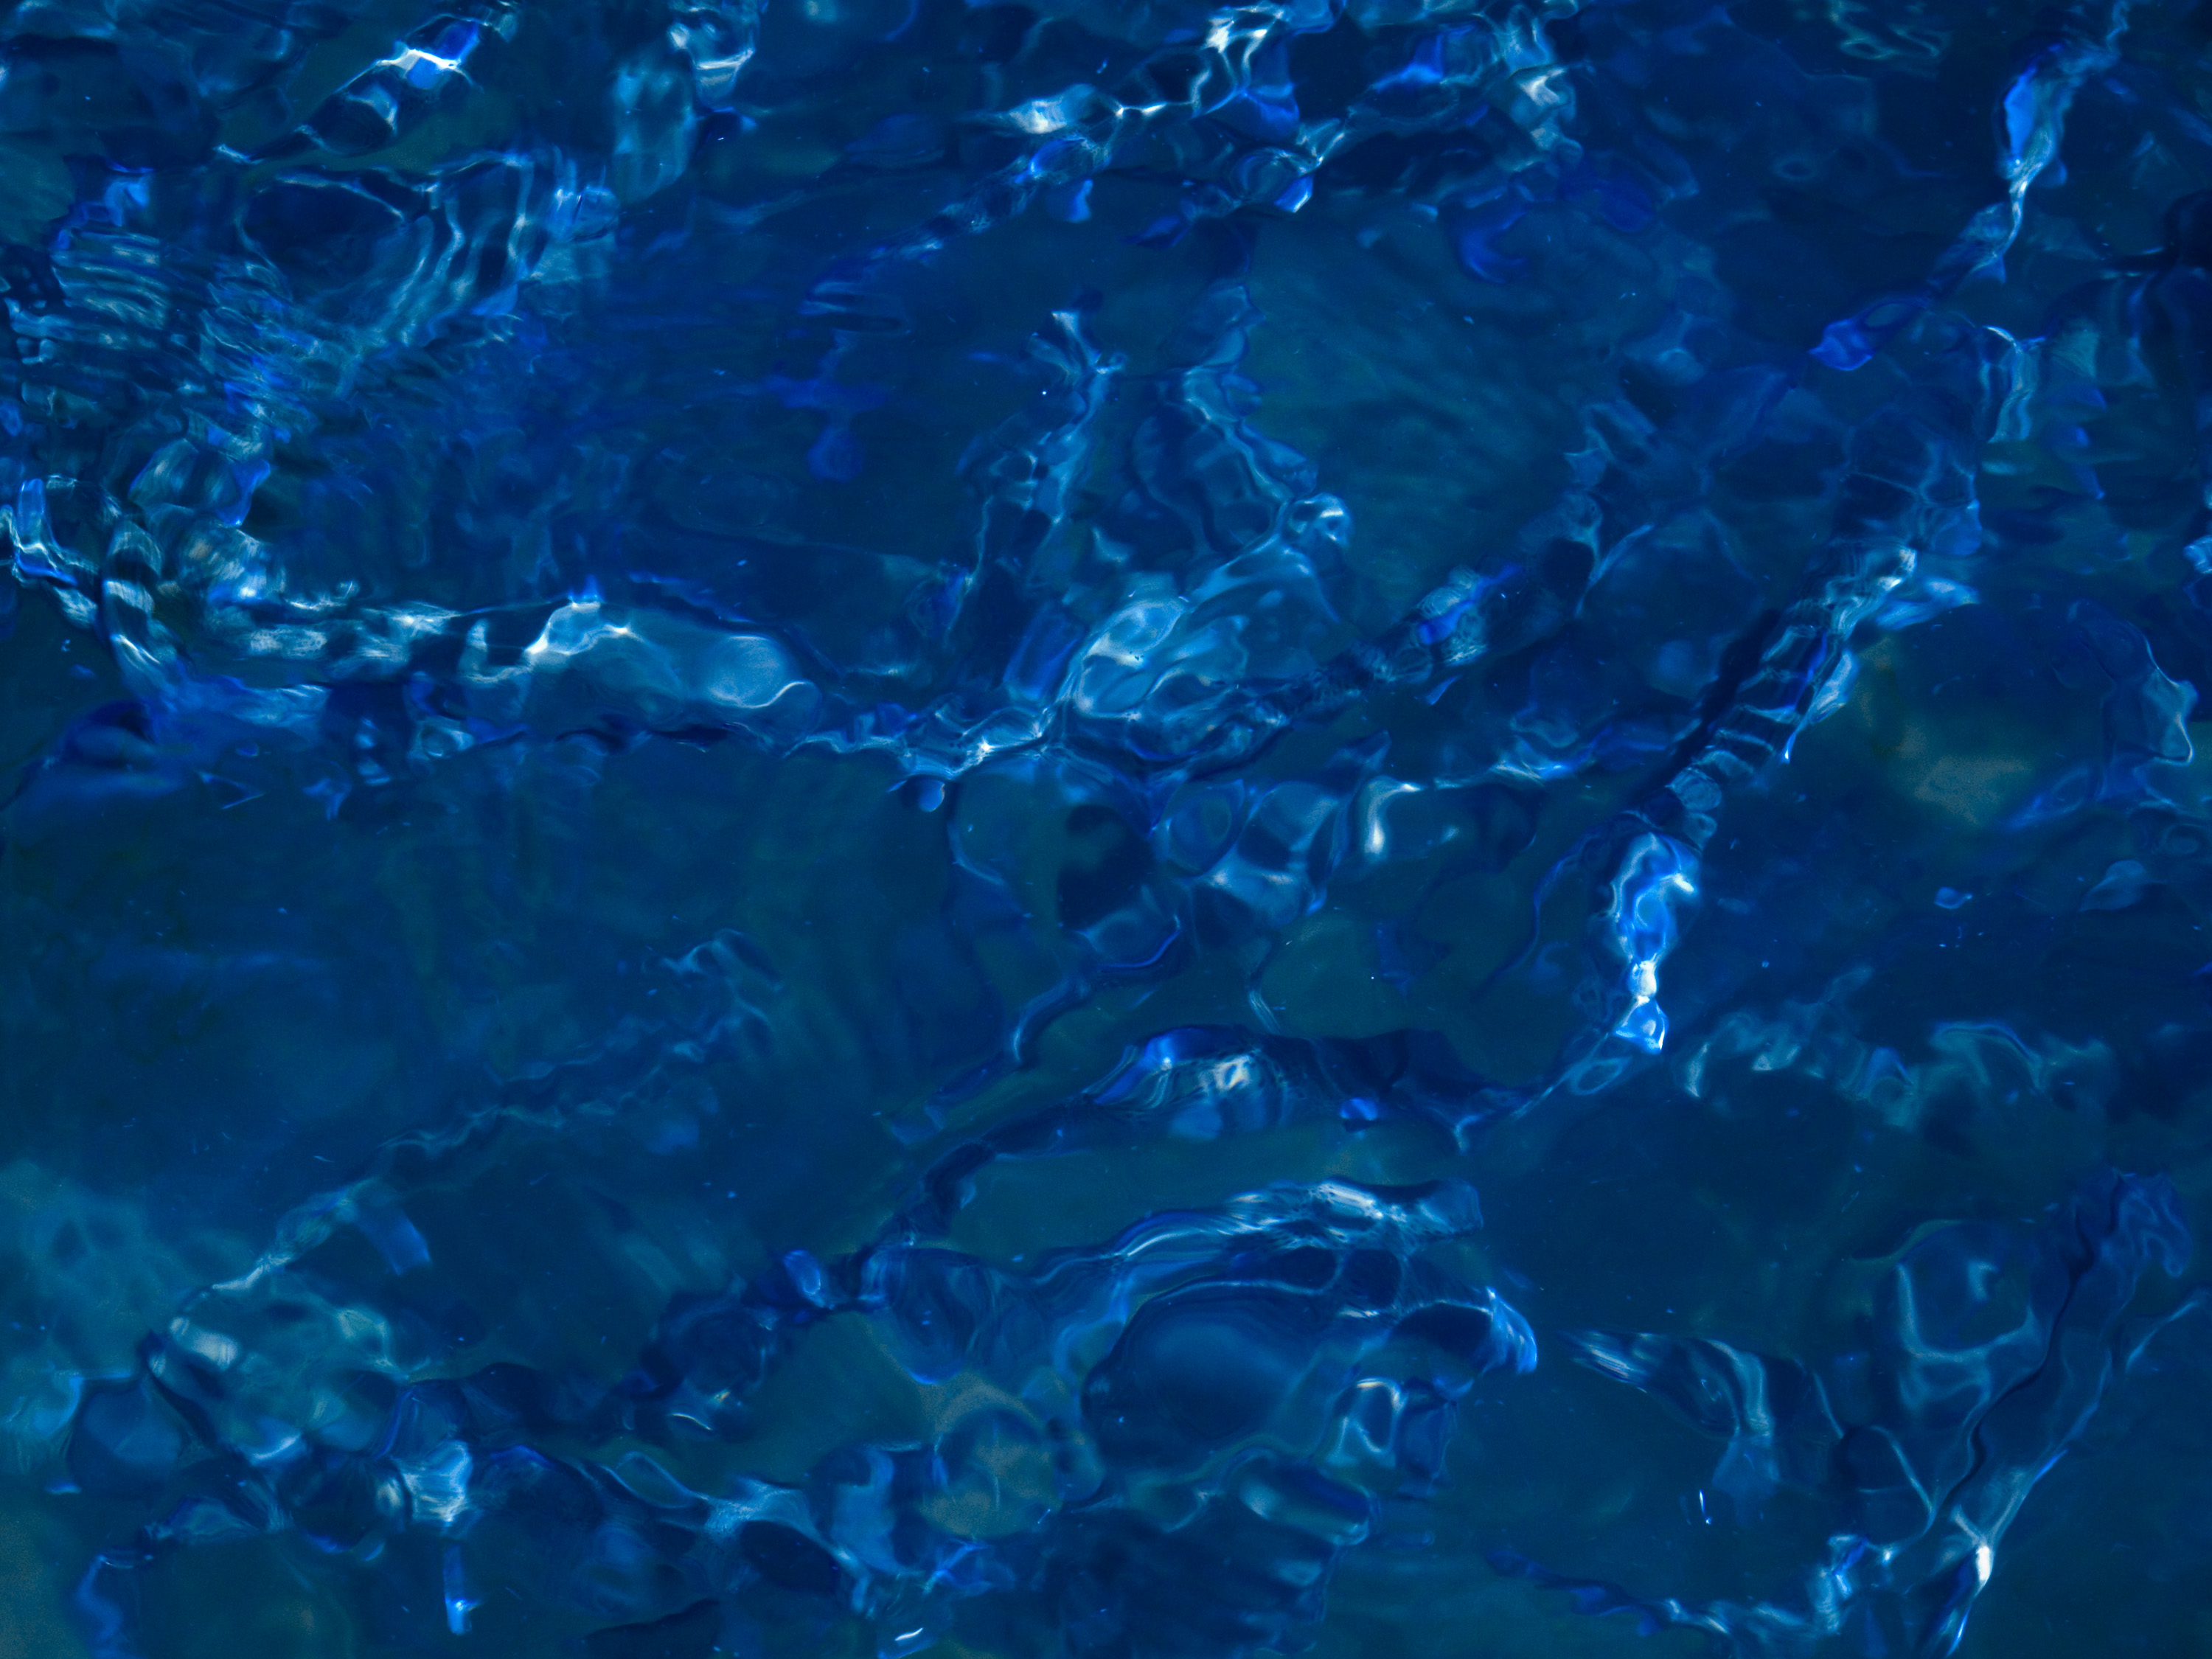
wave, ice, blue, sacramento, computer wallpaper